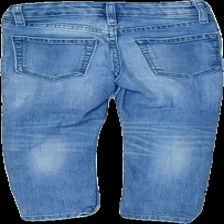
View: back
Type: Jeans
Category: Children
Brand: Not in the list
Colors: Blue, Grey, Red, White, Black
Material: 62% bomull 38% viskos
Pattern: Other
Cut: Tight
Size: 98
Season: All
Damage: slitet tryck
Damage location: top right
Damage 2: slitet tryck
Damage 2 location: top left
Price range: <50
Recommended usage: Export
Description: ljusblåa jeans med gråa knappar och tryck
Comment: märke saknas